Jan Boeksent

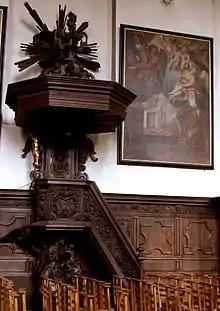
Pulpit, chapel of St. Joseph Minor Seminary

Jan Boeksent (or Joannes Boecksent, OFM 1660–1727) was a Flemish sculptor, famous for his baroque wooden and marble carvings.